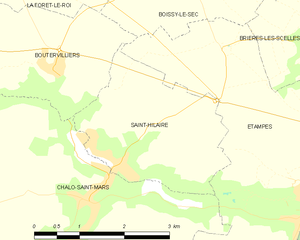
Carte des communes françaises Saint-Hilaire